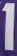
Number: 1